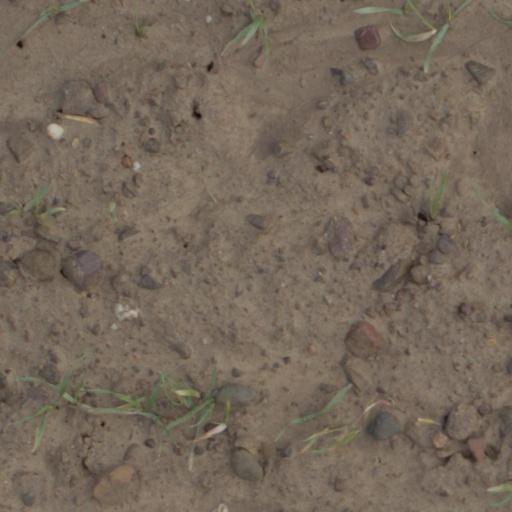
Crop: wheat